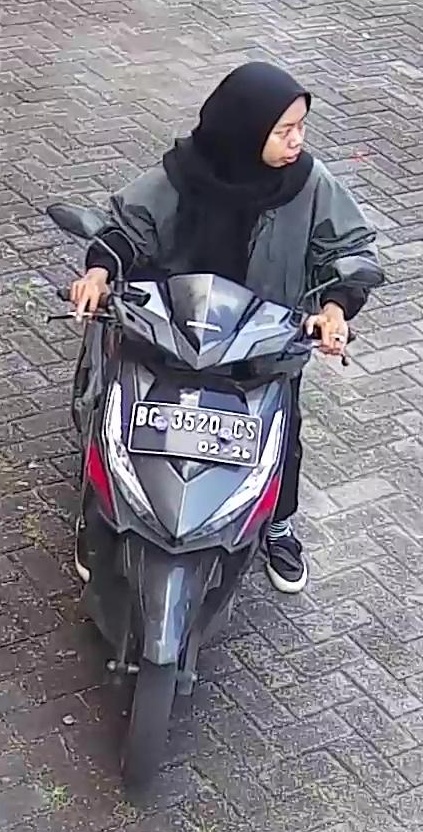
person-with-helmet: 0
person-without-helmet: 1